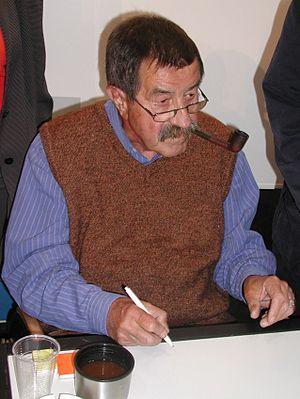
L'année 2015 est une année commune qui commence un jeudi, c'est la 2015ᵉ année de notre ère et la 15ᵉ année du IIIᵉ millénaire, du XXIᵉ siècle et la 6ᵉ année de la décennie 2010-2019.